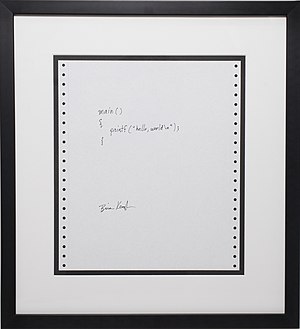
Hello world-program
En udgave af "hello, world"-programmet i C skrevet i hånden på et stykke printerpapir af Brian W. Kernighan (1978).
"Hello, world! er et simpelt computerprogram, der demonstrerer nogle af de basale elementer i et programmeringssprog. Det eneste, programmet gør, er at udskrive på skærmen teksten ""Hello, world!"", og programmet er ofte det første, en programmør skriver, når han/hun er ved at lære et nyt sprog.